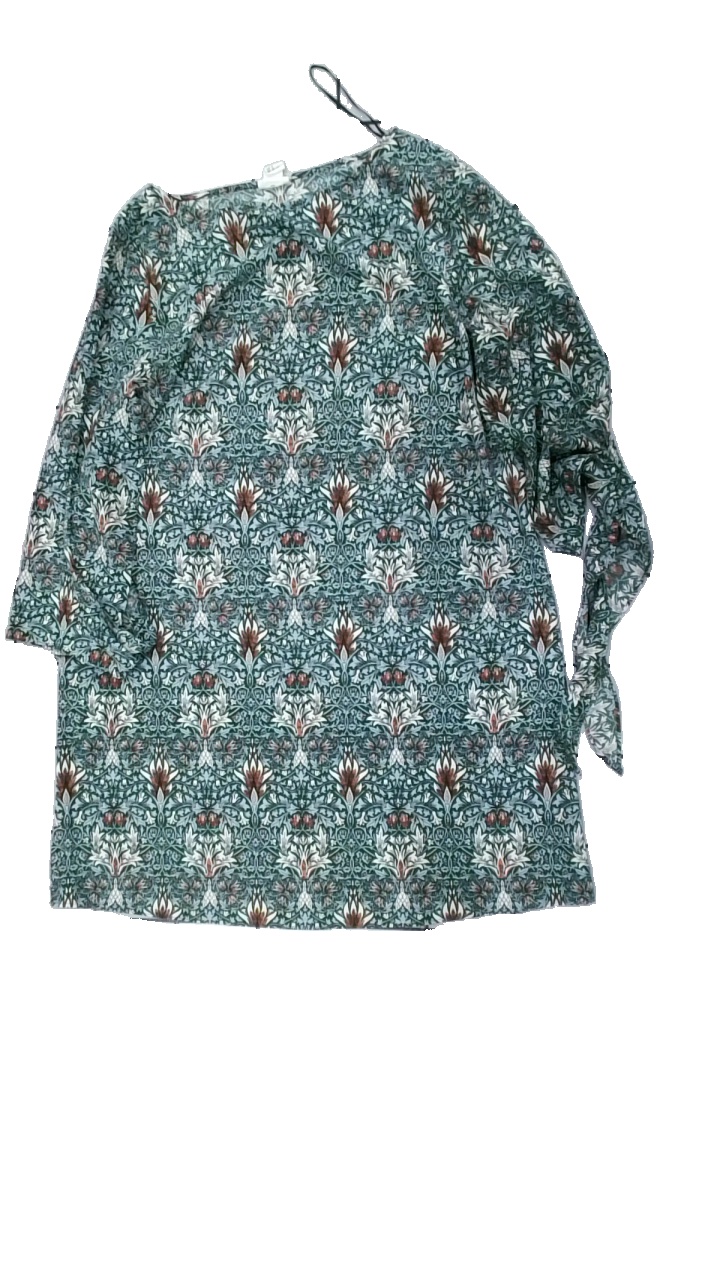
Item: Tunic (Ladies)
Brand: H&m
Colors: Green, Brown, White
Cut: Regular
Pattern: Floral print
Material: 100% polyester
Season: All
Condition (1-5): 5
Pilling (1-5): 5
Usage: Reuse
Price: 100-150